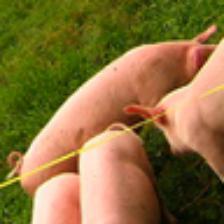
Label: NonHuman